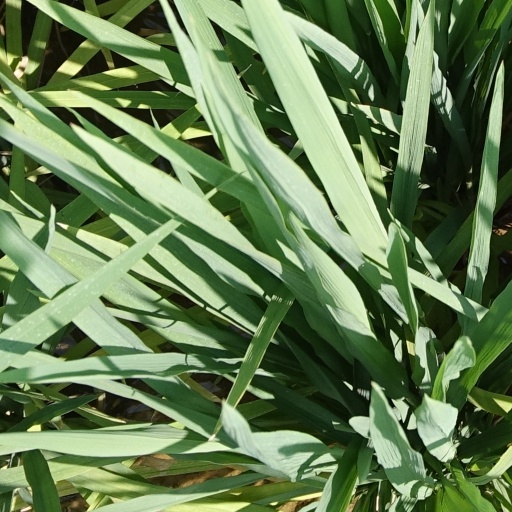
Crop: rice